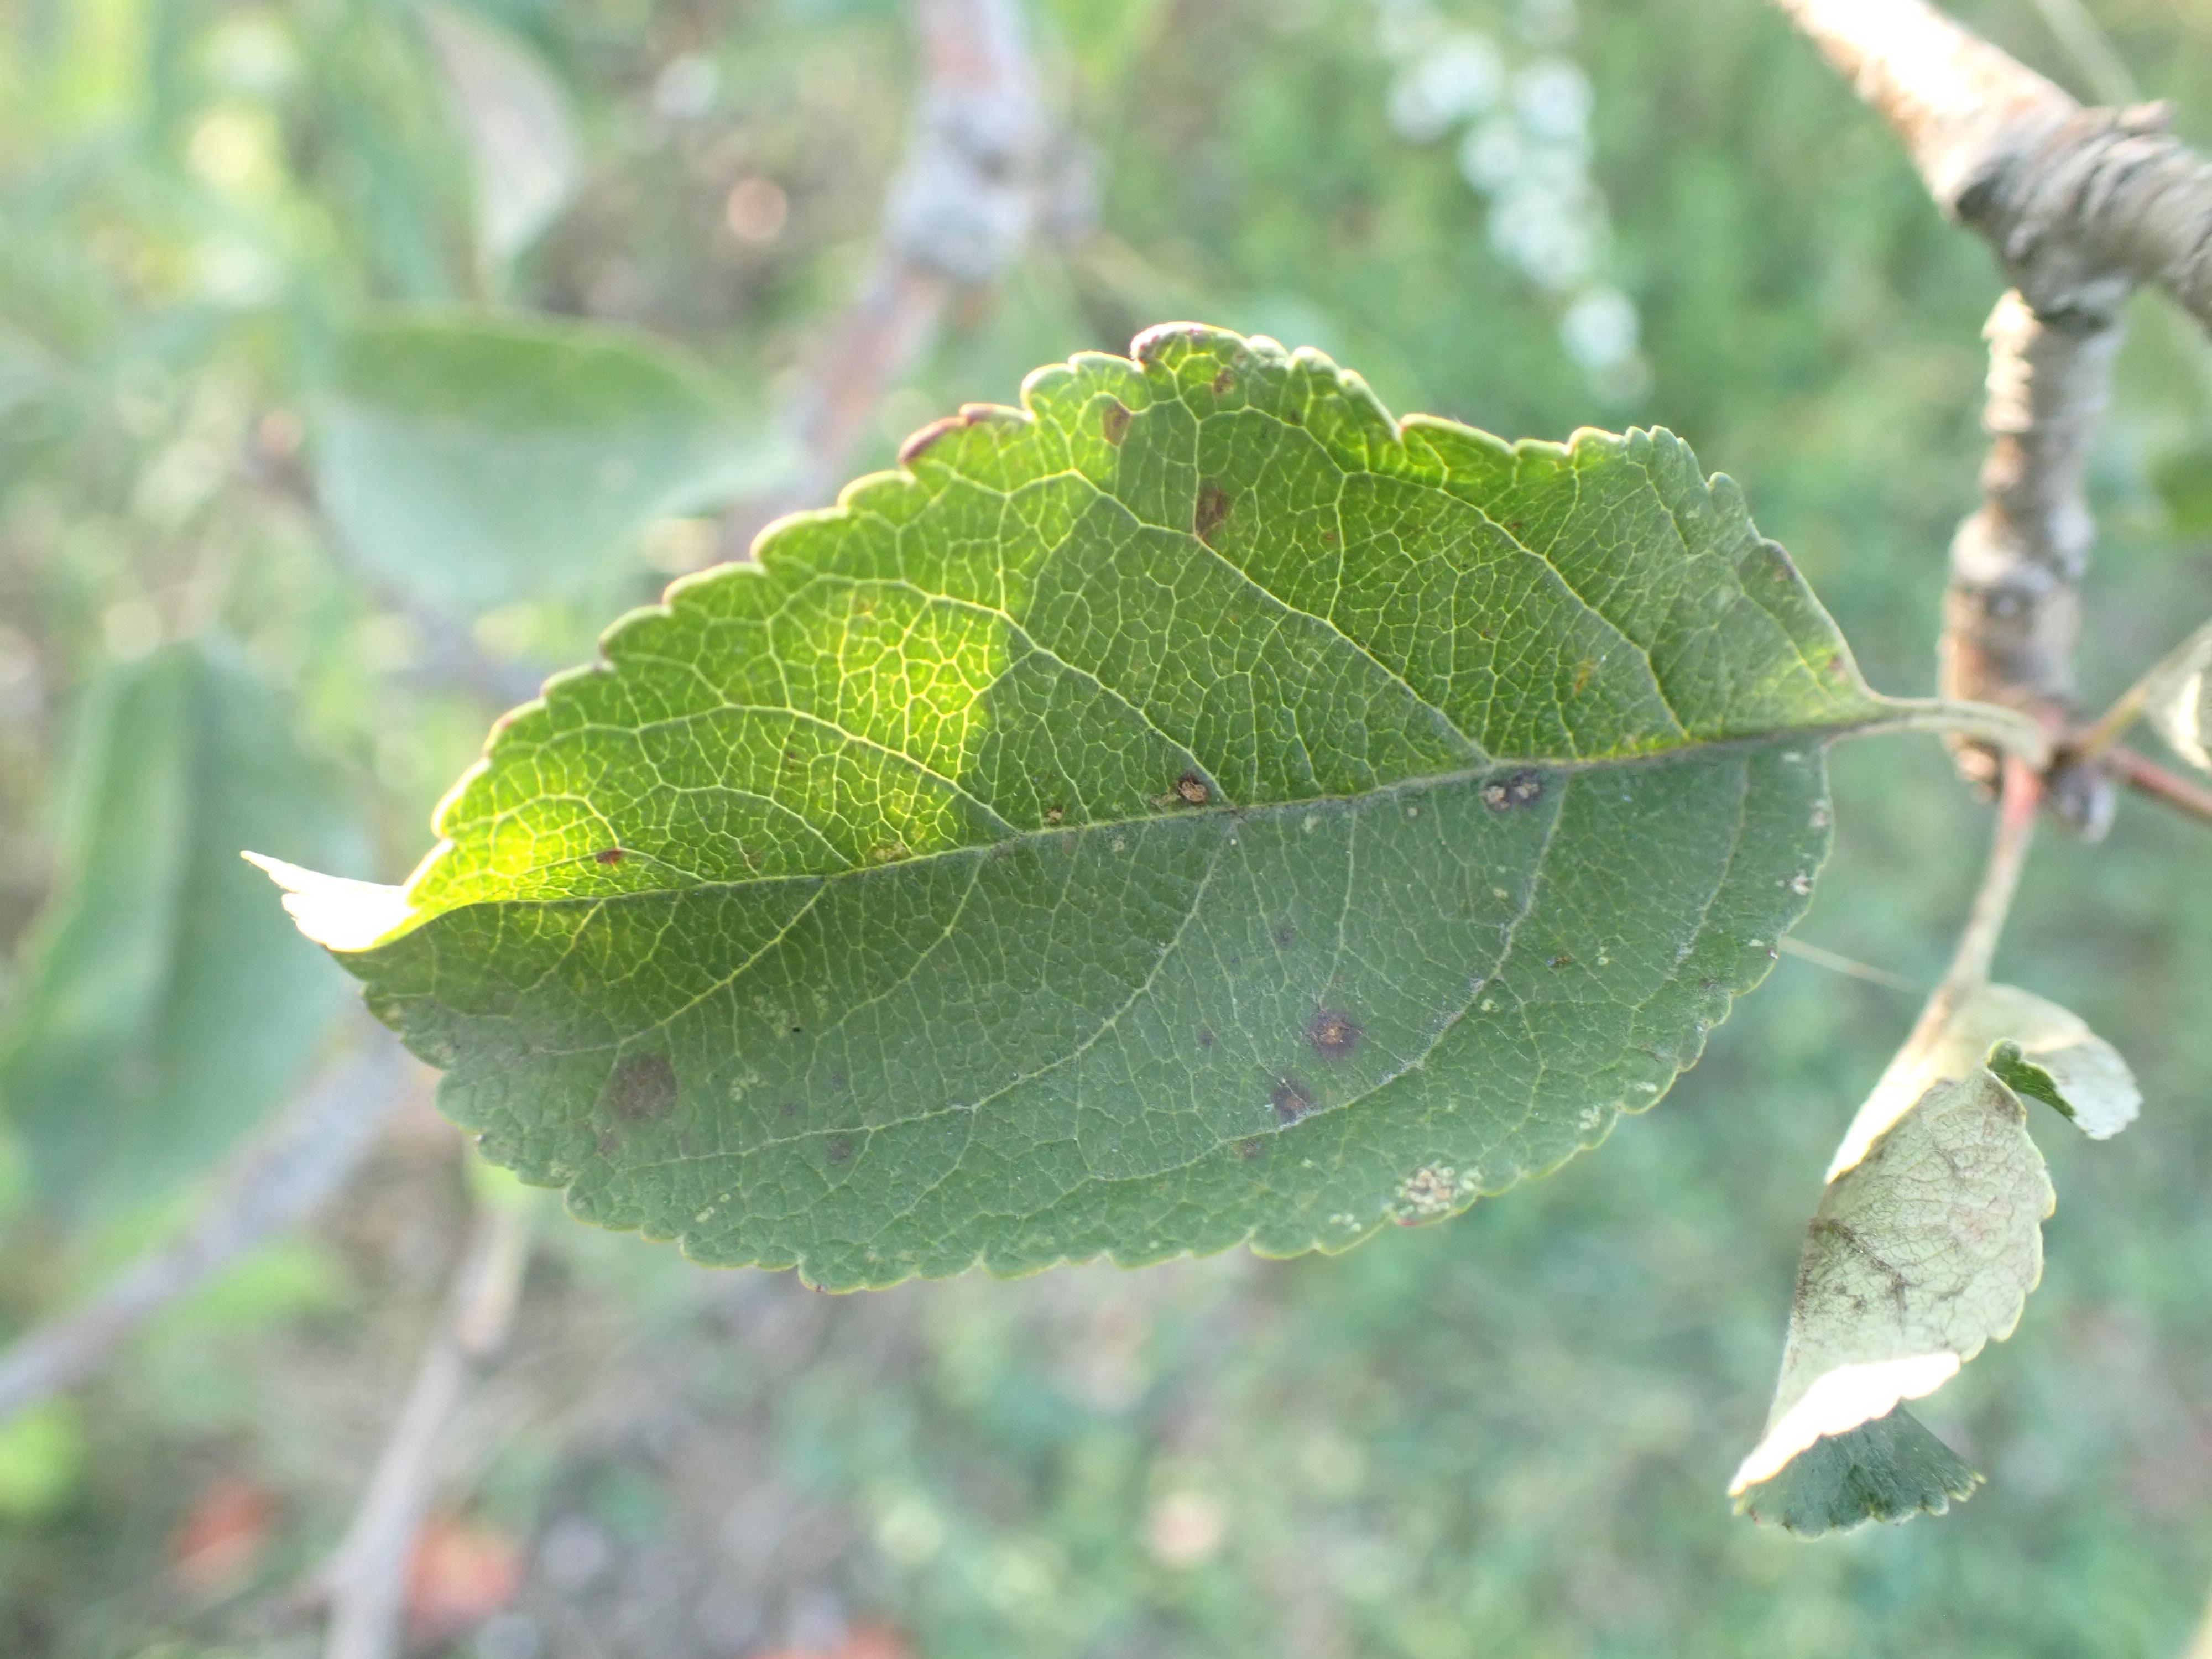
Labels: complex